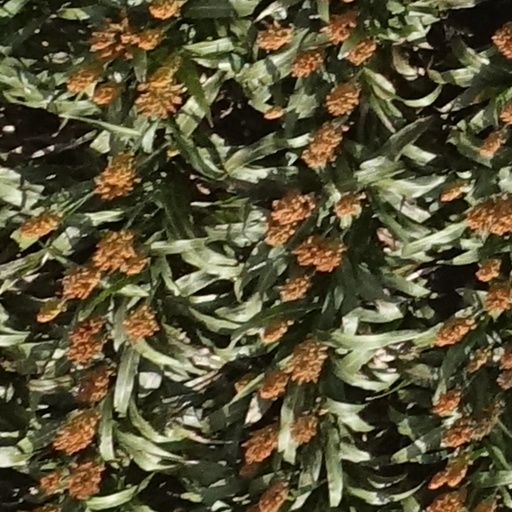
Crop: sorghum